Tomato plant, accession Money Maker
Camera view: bottom (45 deg); turntable rotation: 270 degrees
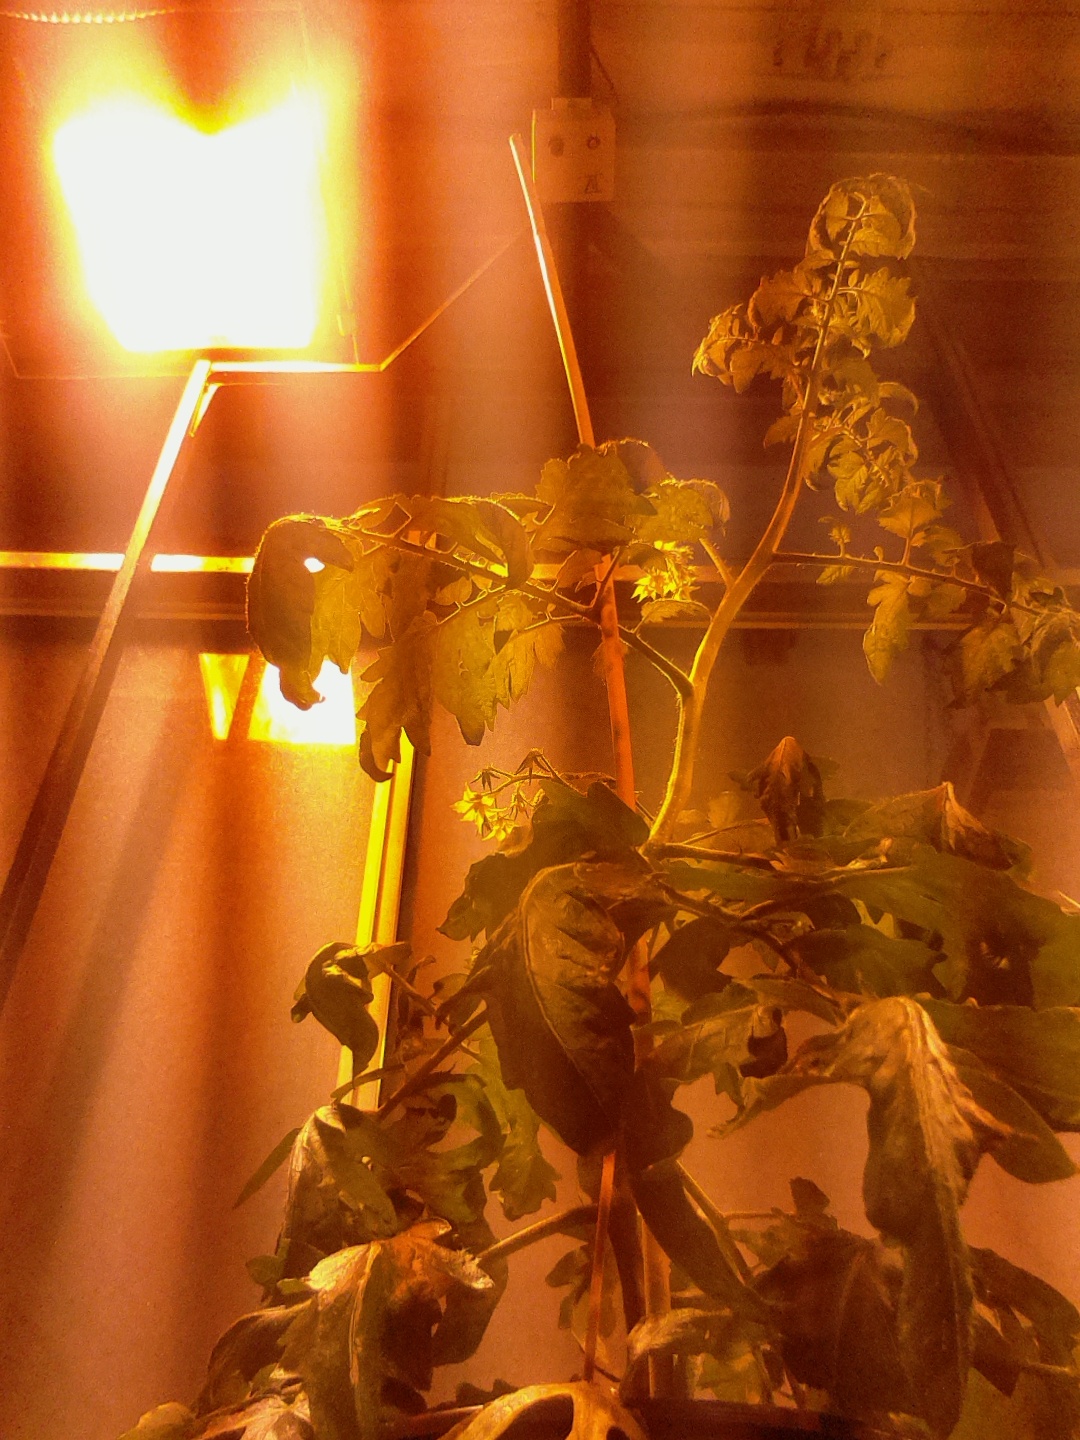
BBCH growth stage 69: End of flowering, 90%-100% of flowers open, more petals falling